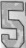
Number: 5